James Kendrick Pyne

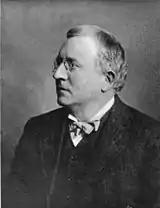
James Kendrick Pyne

James Kendrick Pyne (5 February 1852 – 3 September 1938) was an English organist and composer.